Isla Ángel de la Guarda

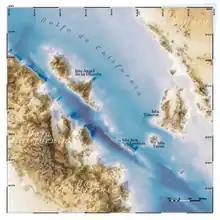
Topographic map of the area around Isla Ángel de la Guarda

Much of the island is inaccessible due to mountains at or near the shore, especially on the west coast. There are a few flat areas on the coast at the outlets of washes that were created by sediment. These alluvial fans are mostly on the east coast, but a large one is found on the west coast where the island narrows in the middle. Much of the island's geology is made up of volcanic and alluvial sand deposits.